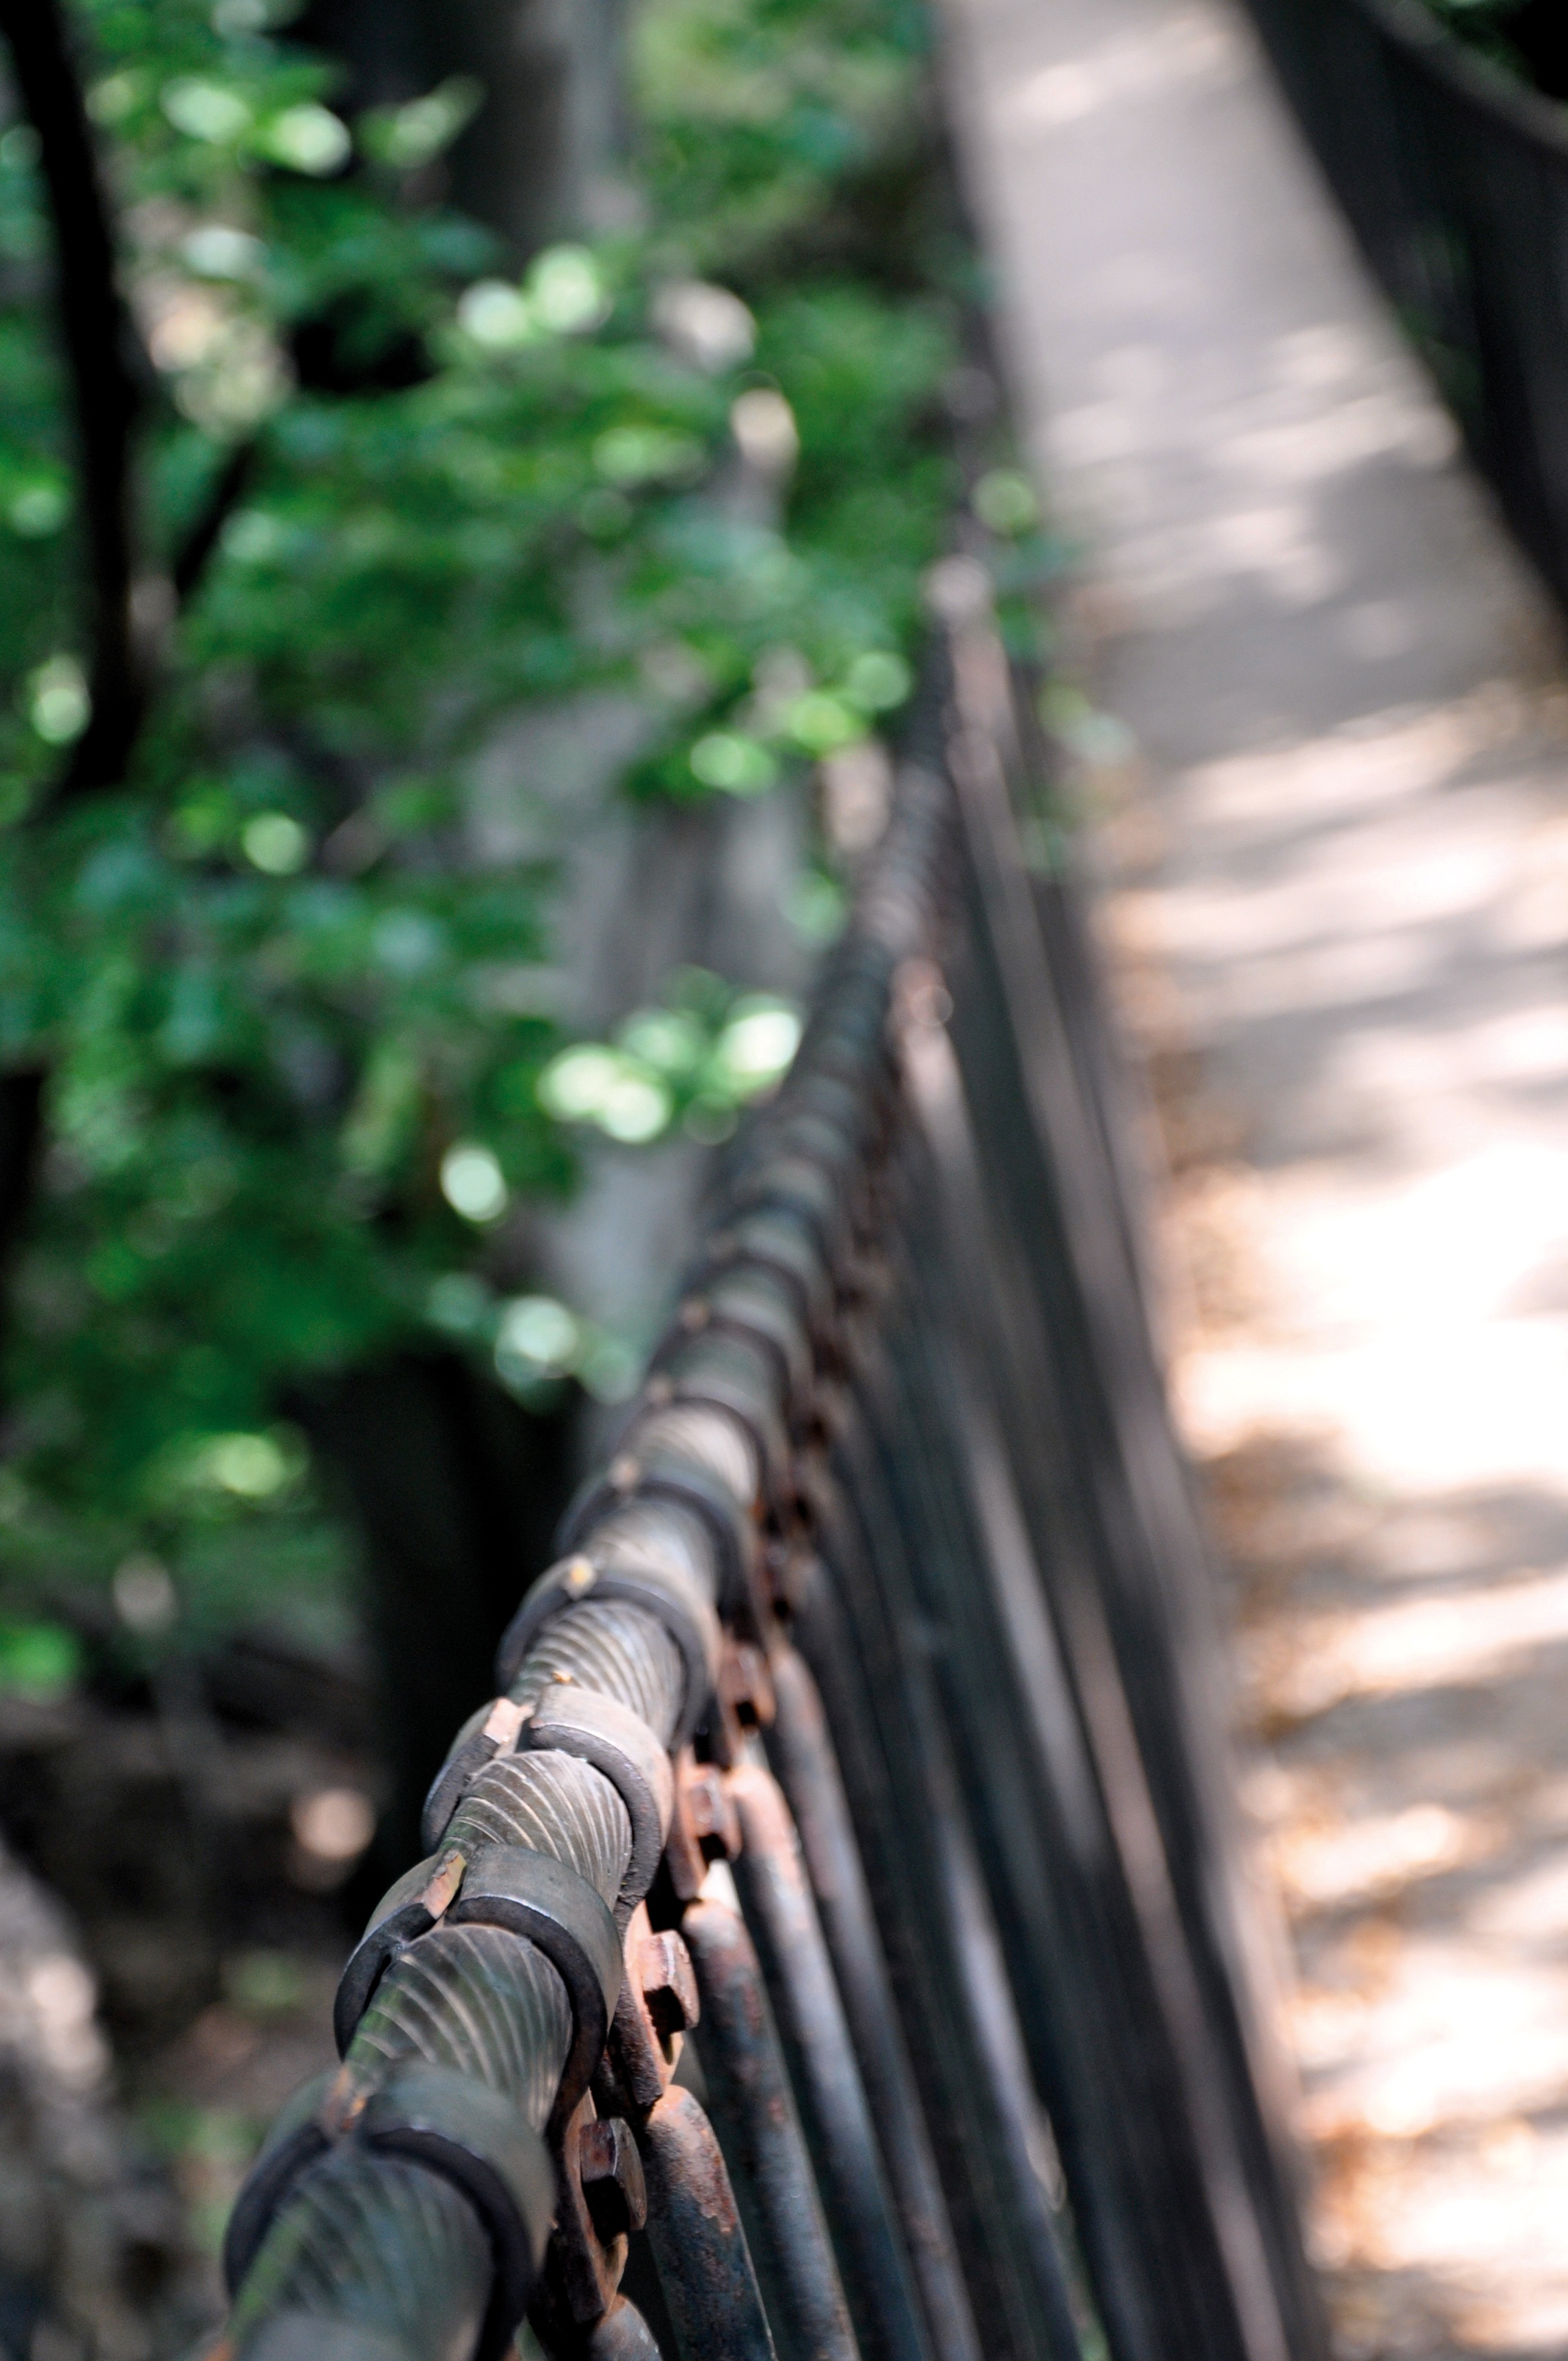
landscape, tree, forest, technology, track, bridge, sunlight, valley, suspension bridge, web, green, jungle, brown, help, leaves, temple, boards, connection, steel cable